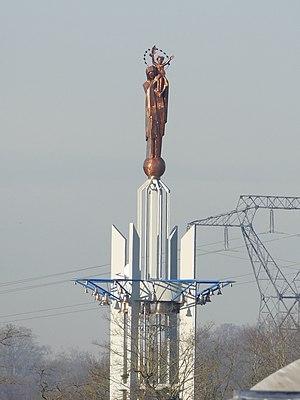
La statue de Notre-Dame-de-France, par Roger de Villiers à Baillet-en-France (Val d'Oise, Île-de-France, France).
Baillet-en-France est une commune du Val-d'Oise située en plaine de France, à l'orée de la forêt de L'Isle-Adam et à environ 20 km au nord de Paris.
La statue de Notre-Dame de France est une œuvre monumentale, œuvre du sculpteur Roger de Villiers, et forgée par Raymond Subes pour décorer le pavillon pontifical lors de l'exposition universelle de 1937 à Paris. La statue en cuivre doré mesure 7,2 m et représente la Vierge Marie portant sur son épaule l'Enfant Jésus, les bras ouverts sur le monde.